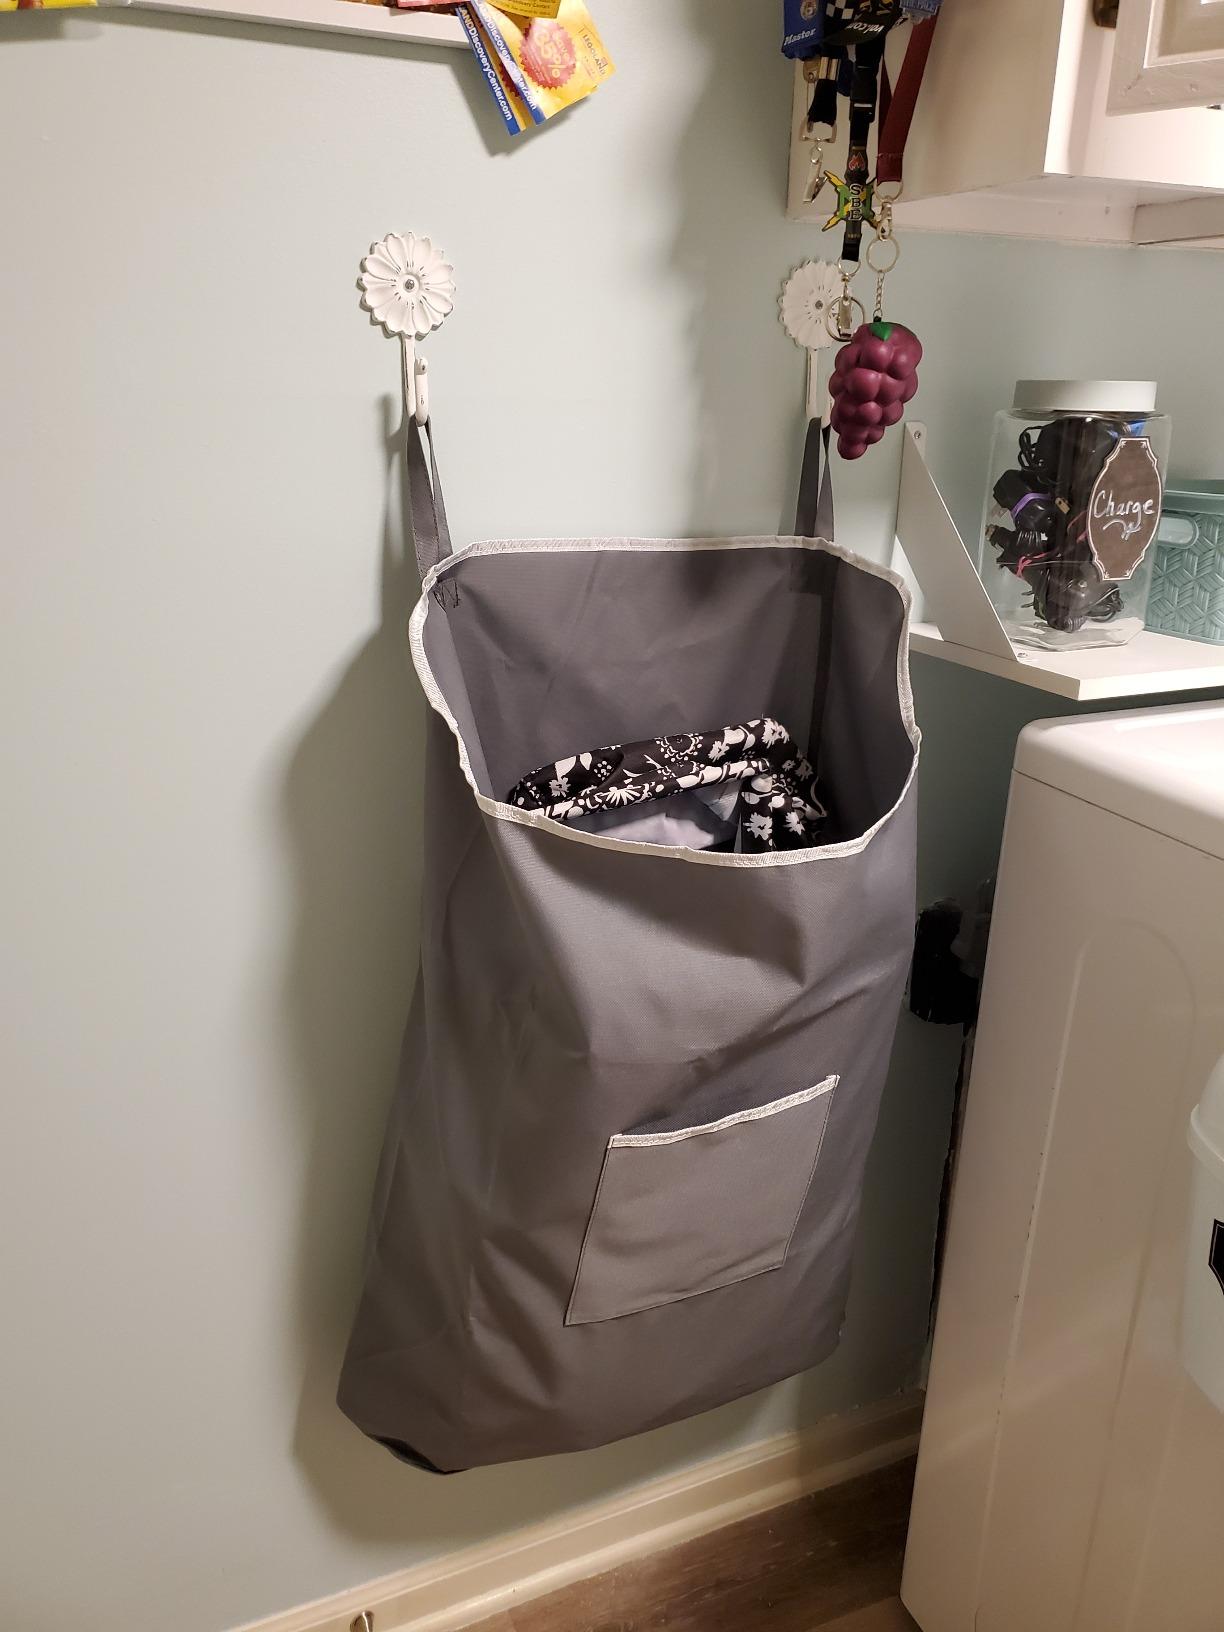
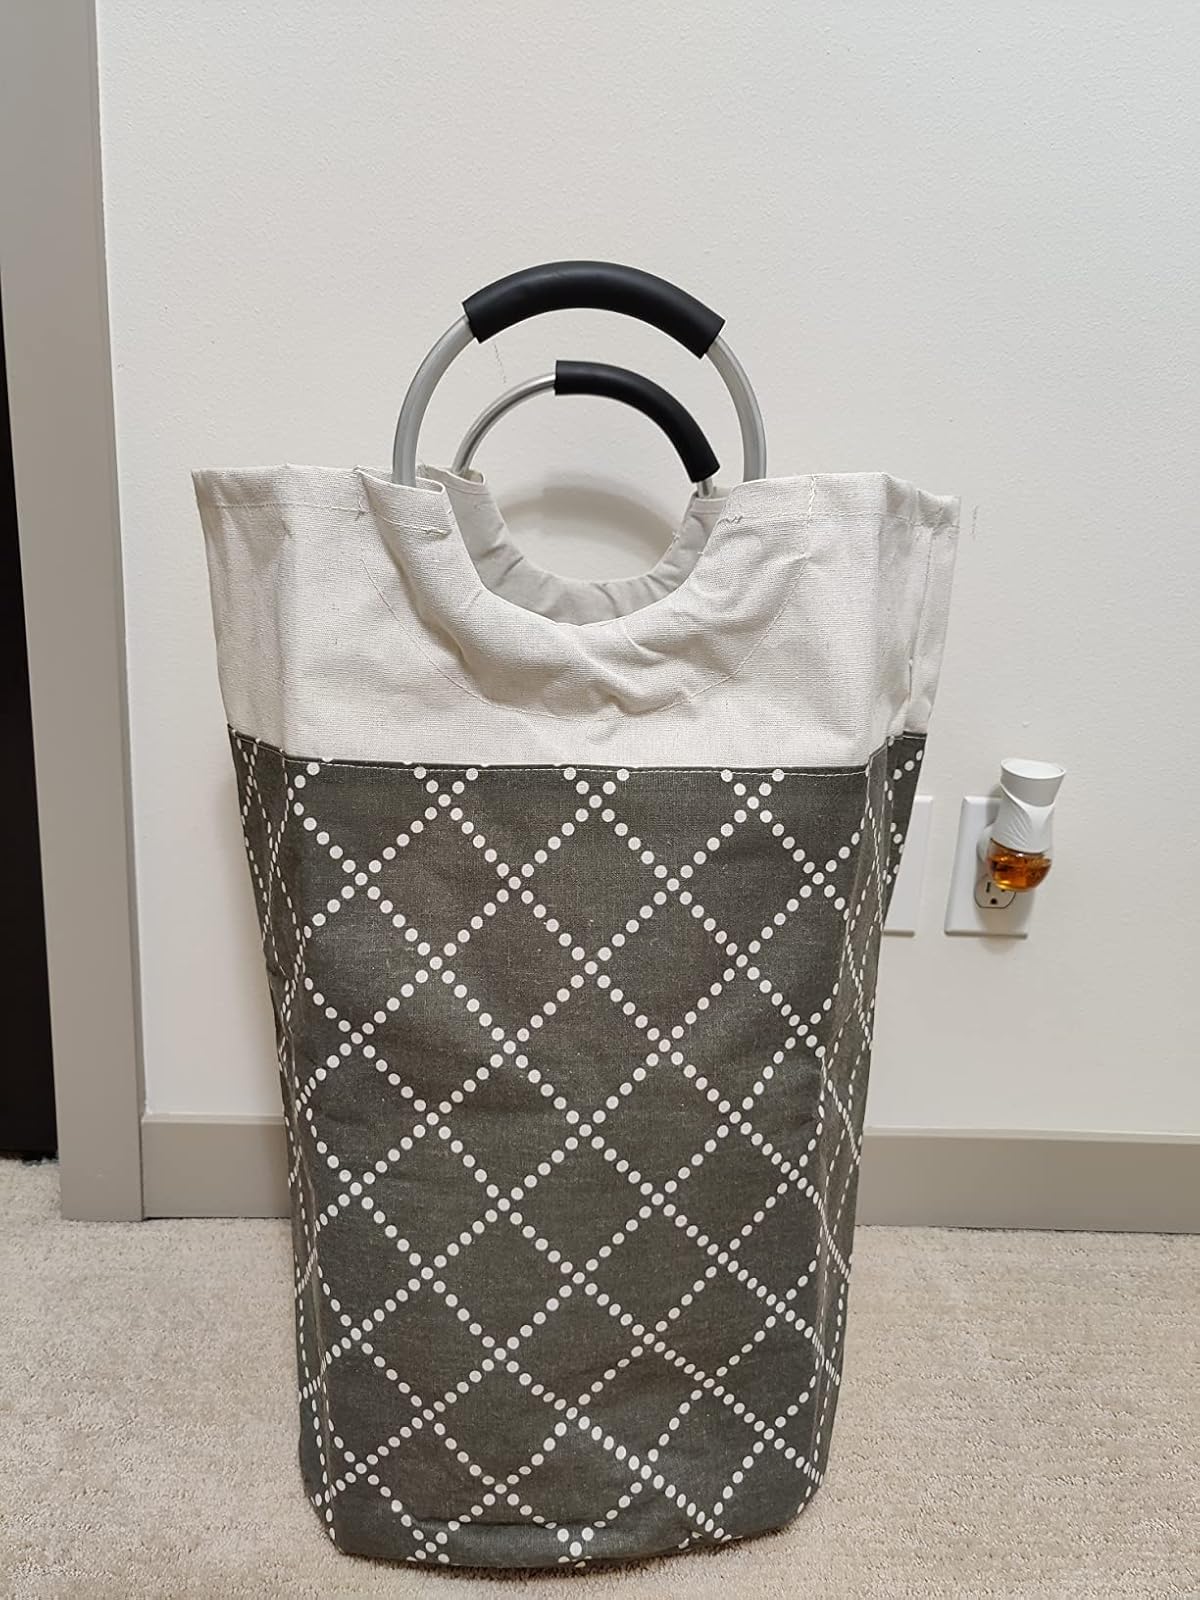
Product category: items_hamper
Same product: no